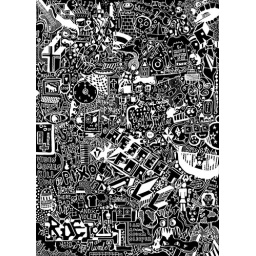
Hand-drawn black &amp;amp; white freestyle artwork for animated portfolio website. Design by Roel van Deventer.